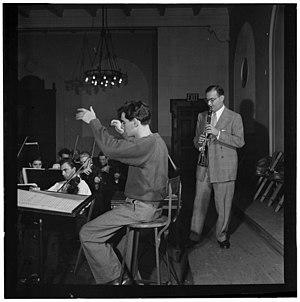
Benny Goodman est un clarinettiste, compositeur, et chef d'orchestre de Big band jazz américain, surnommé « The King of Swing ».